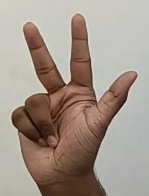
ASL sign: 3